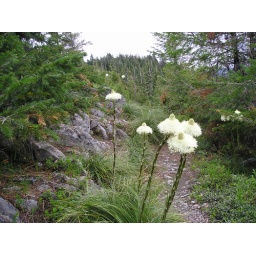
Bear grass in rock garden near Wildcat Mountain.